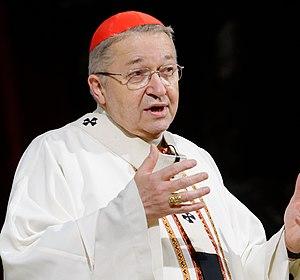
Mgr André Vingt-Trois accueille les fidèles. Messe des étudiants d'Île-de-France en la cathédrale Notre-Dame de Paris.